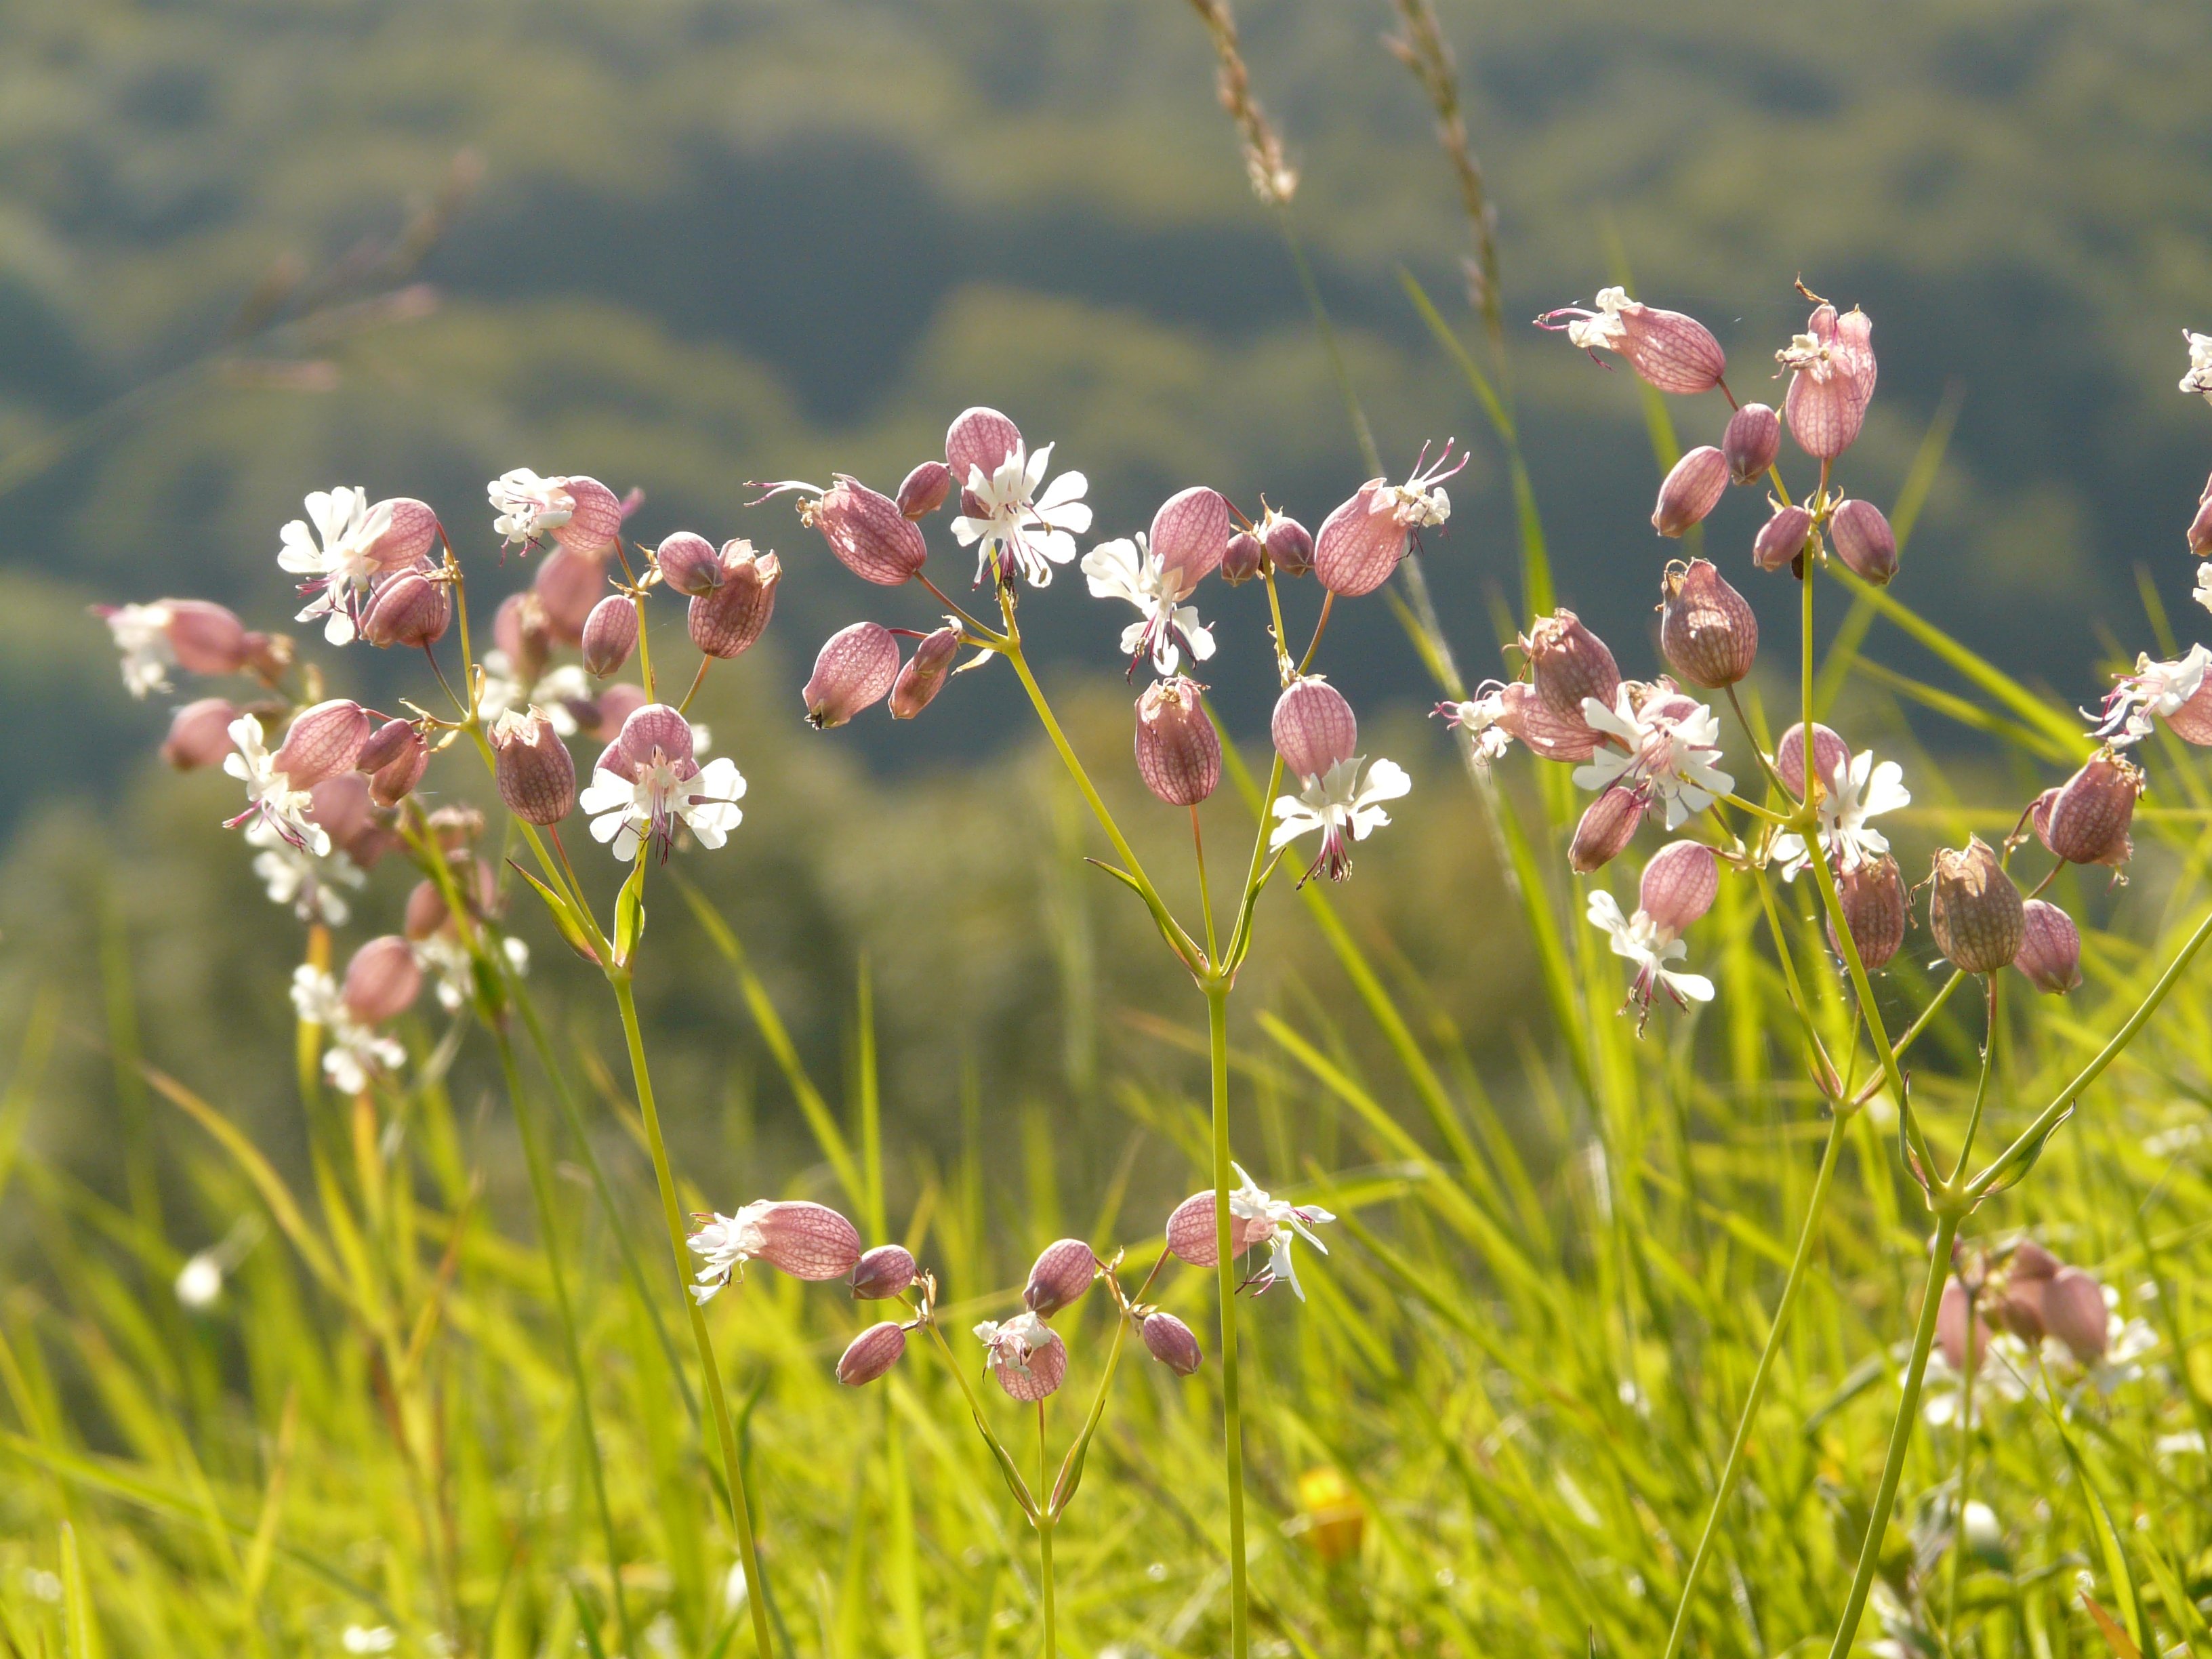
nature, grass, blossom, plant, field, meadow, prairie, flower, bloom, herb, produce, botany, flora, wildflower, grassland, habitat, idyll, macro photography, flowering plant, grass family, land plant